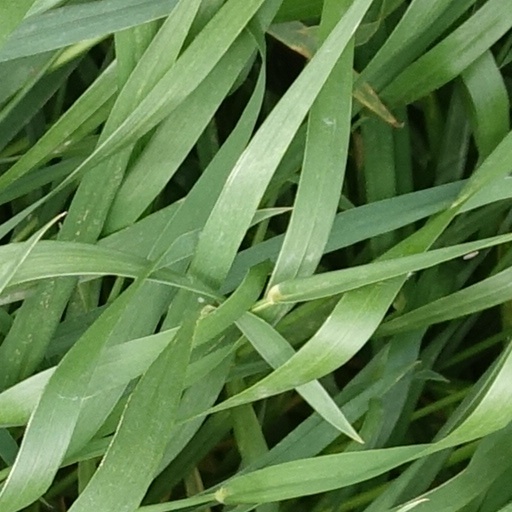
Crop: wheat